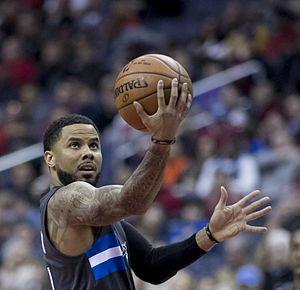
Darryl Jerard Augustin, Jr. est un basketteur américain évoluant au poste de meneur de jeu.